Torsti Verkkola

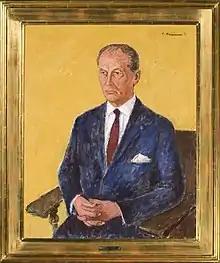
Portrait of Torsti Veikkola by Aarre Heinonen (1971).

Torsti Rafael Verkkola (May 22, 1909, Lahti – June 11, 1977) was a Finnish aircraft designer, researcher and professor.